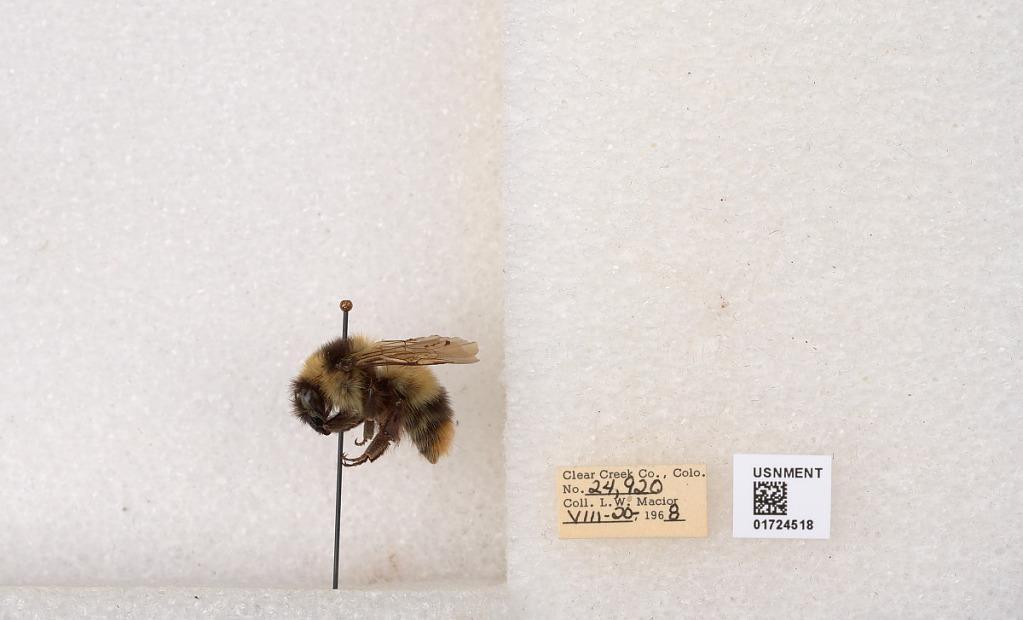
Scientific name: Bombus kirbyellus
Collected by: L. Macior
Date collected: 1968-8-20
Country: United States
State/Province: Colorado
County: Clear Creek
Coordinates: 39.6891, -105.644